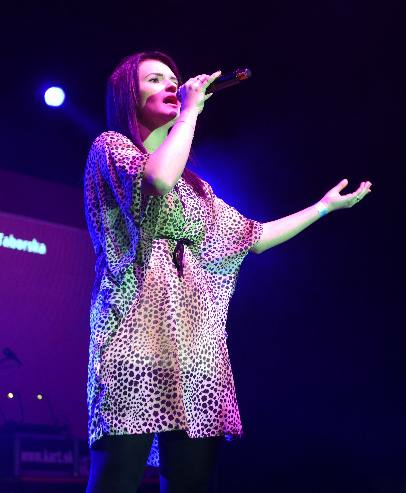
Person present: Yes